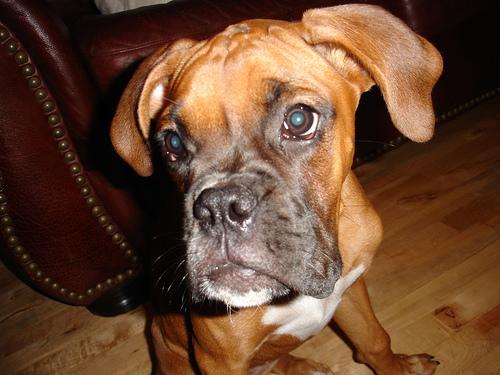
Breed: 225-n000082-boxer